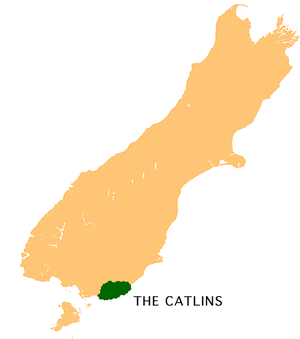
The Catlins désigne le sud de l'île du Sud en Nouvelle-Zélande. La zone se situe entre Balclutha et Invercargill, à cheval sur la frontière entre les régions d'Otago et Southland.